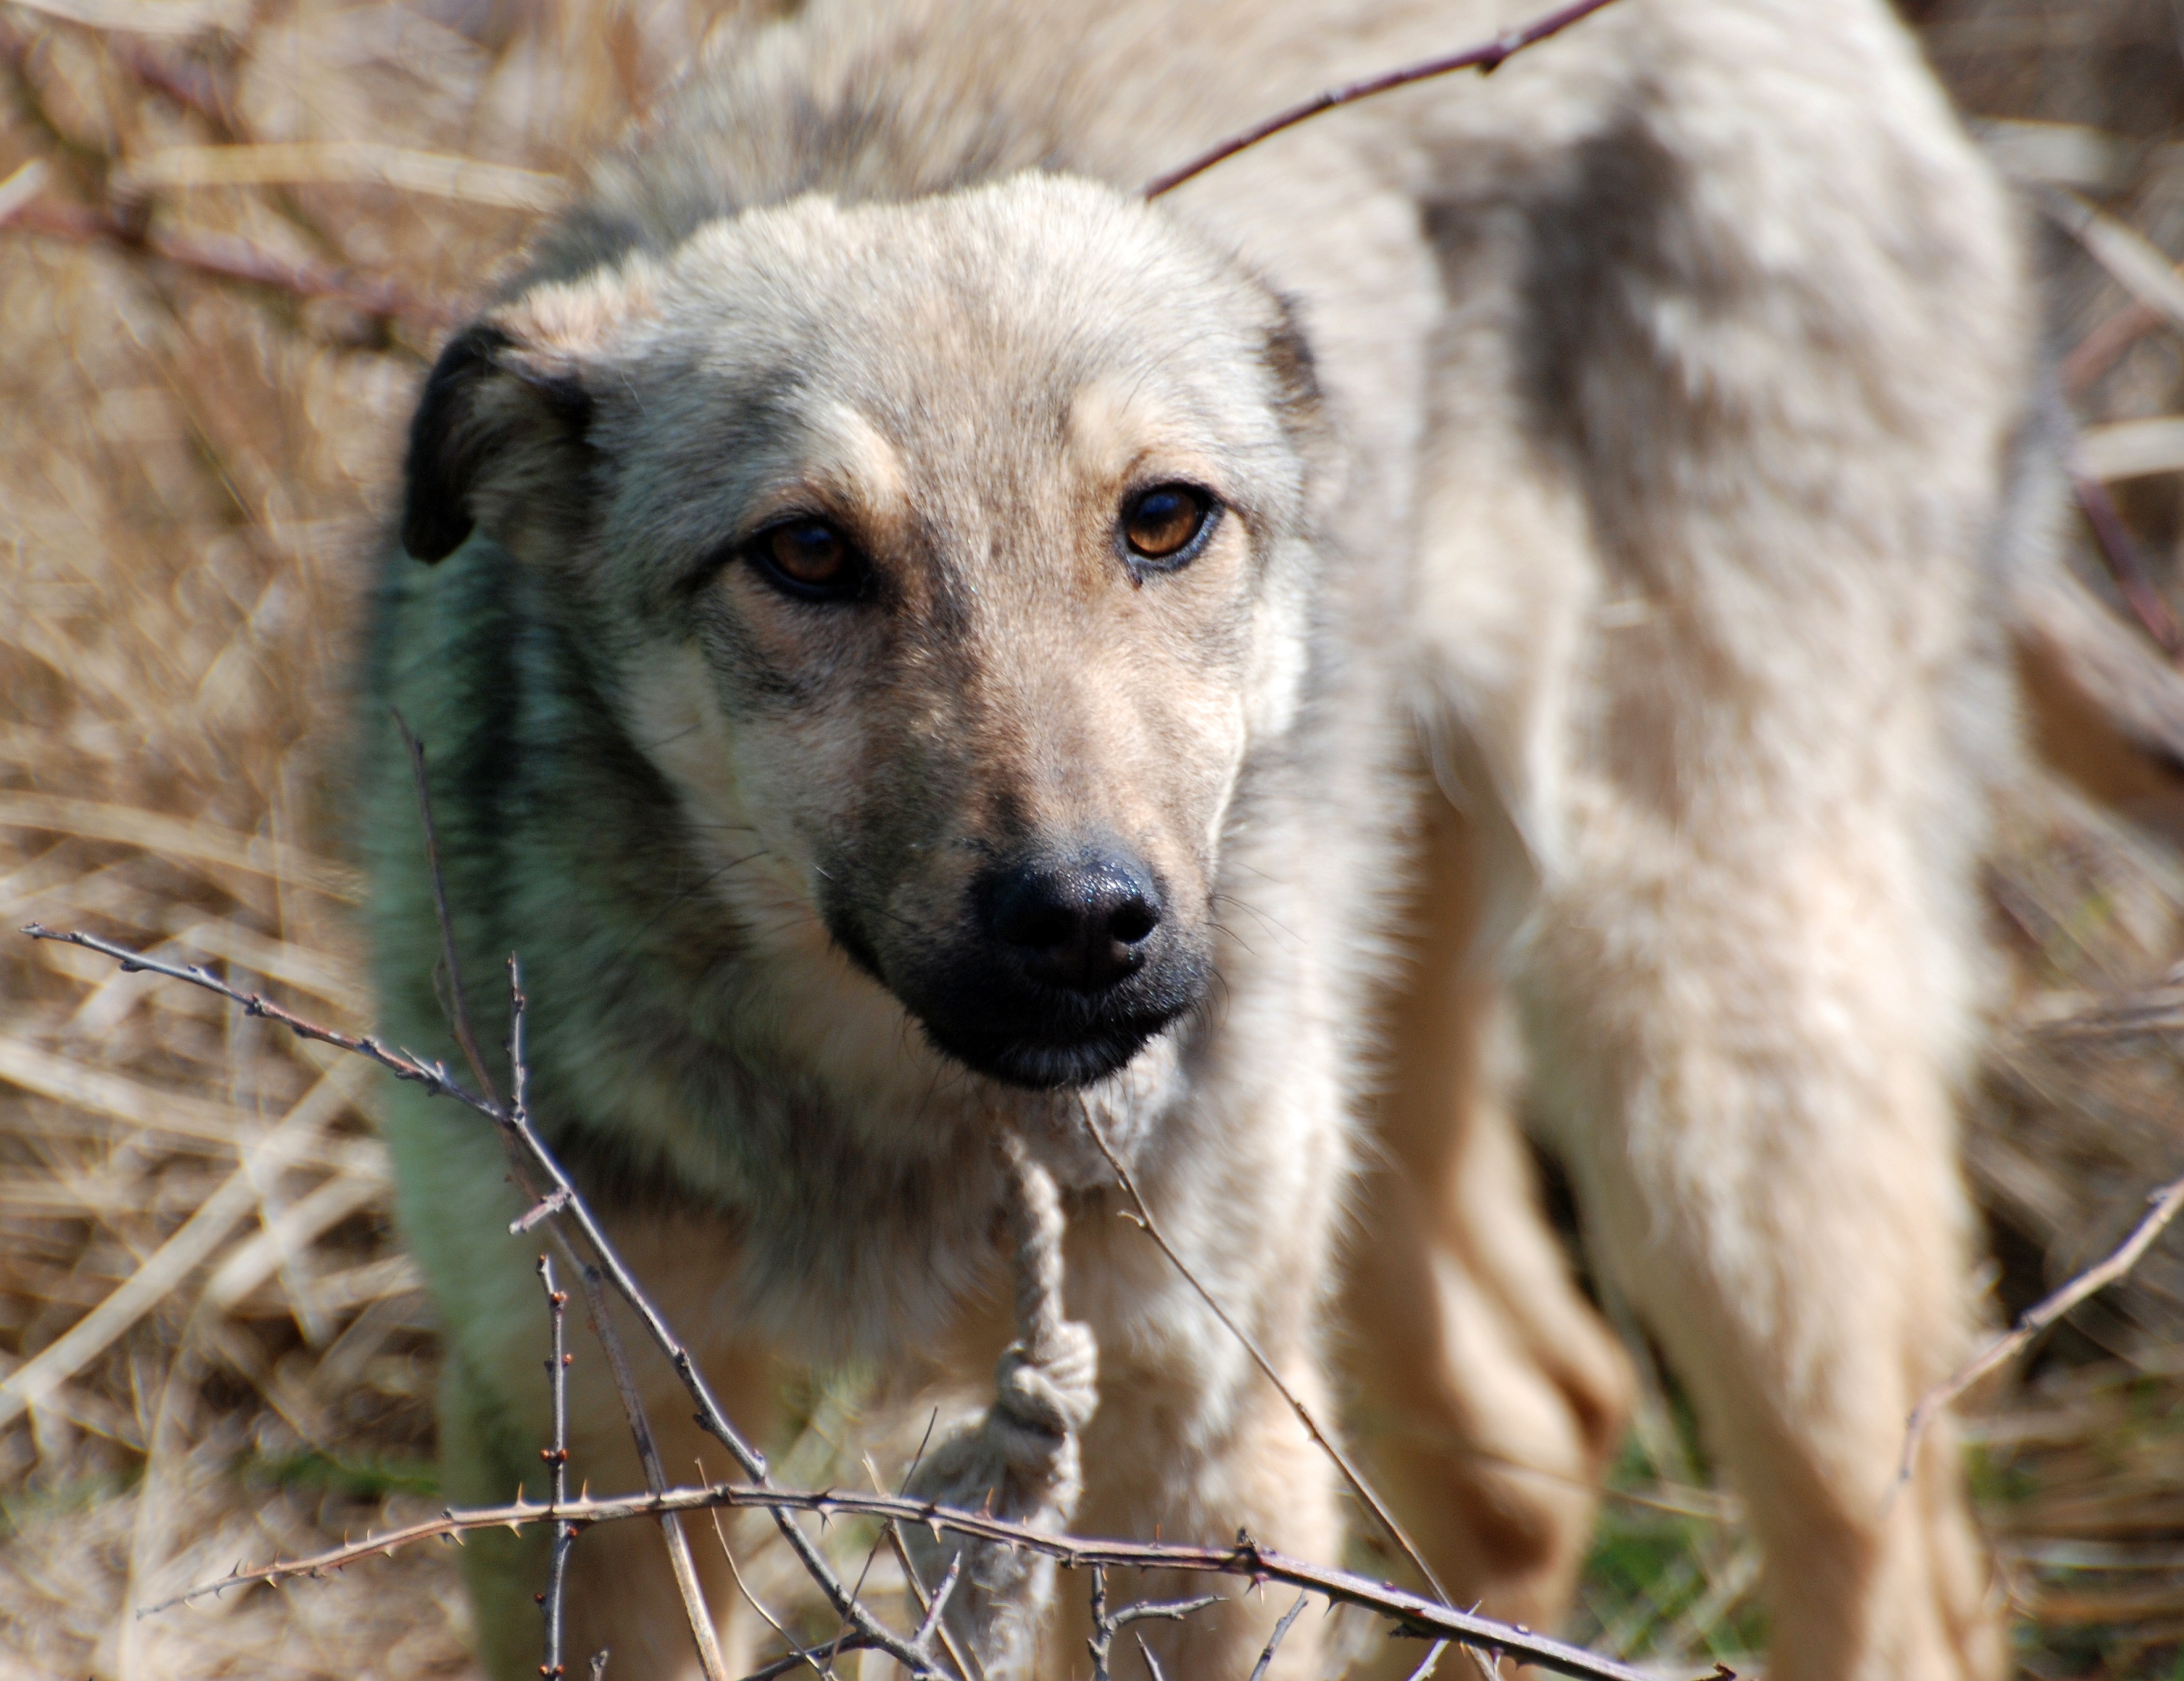
nature, dog, wildlife, europe, pet, mammal, nikon, wolf, fauna, pets, dogs, animals, vertebrate, nikkor, d80, nikond80, 70300mmf4556gvr, bulgaria, primorsko, straydogs, streetdogs, street dog, dog like mammal, saarloos wolfdog, wolfdog, czechoslovakian wolfdog, dog crossbreeds